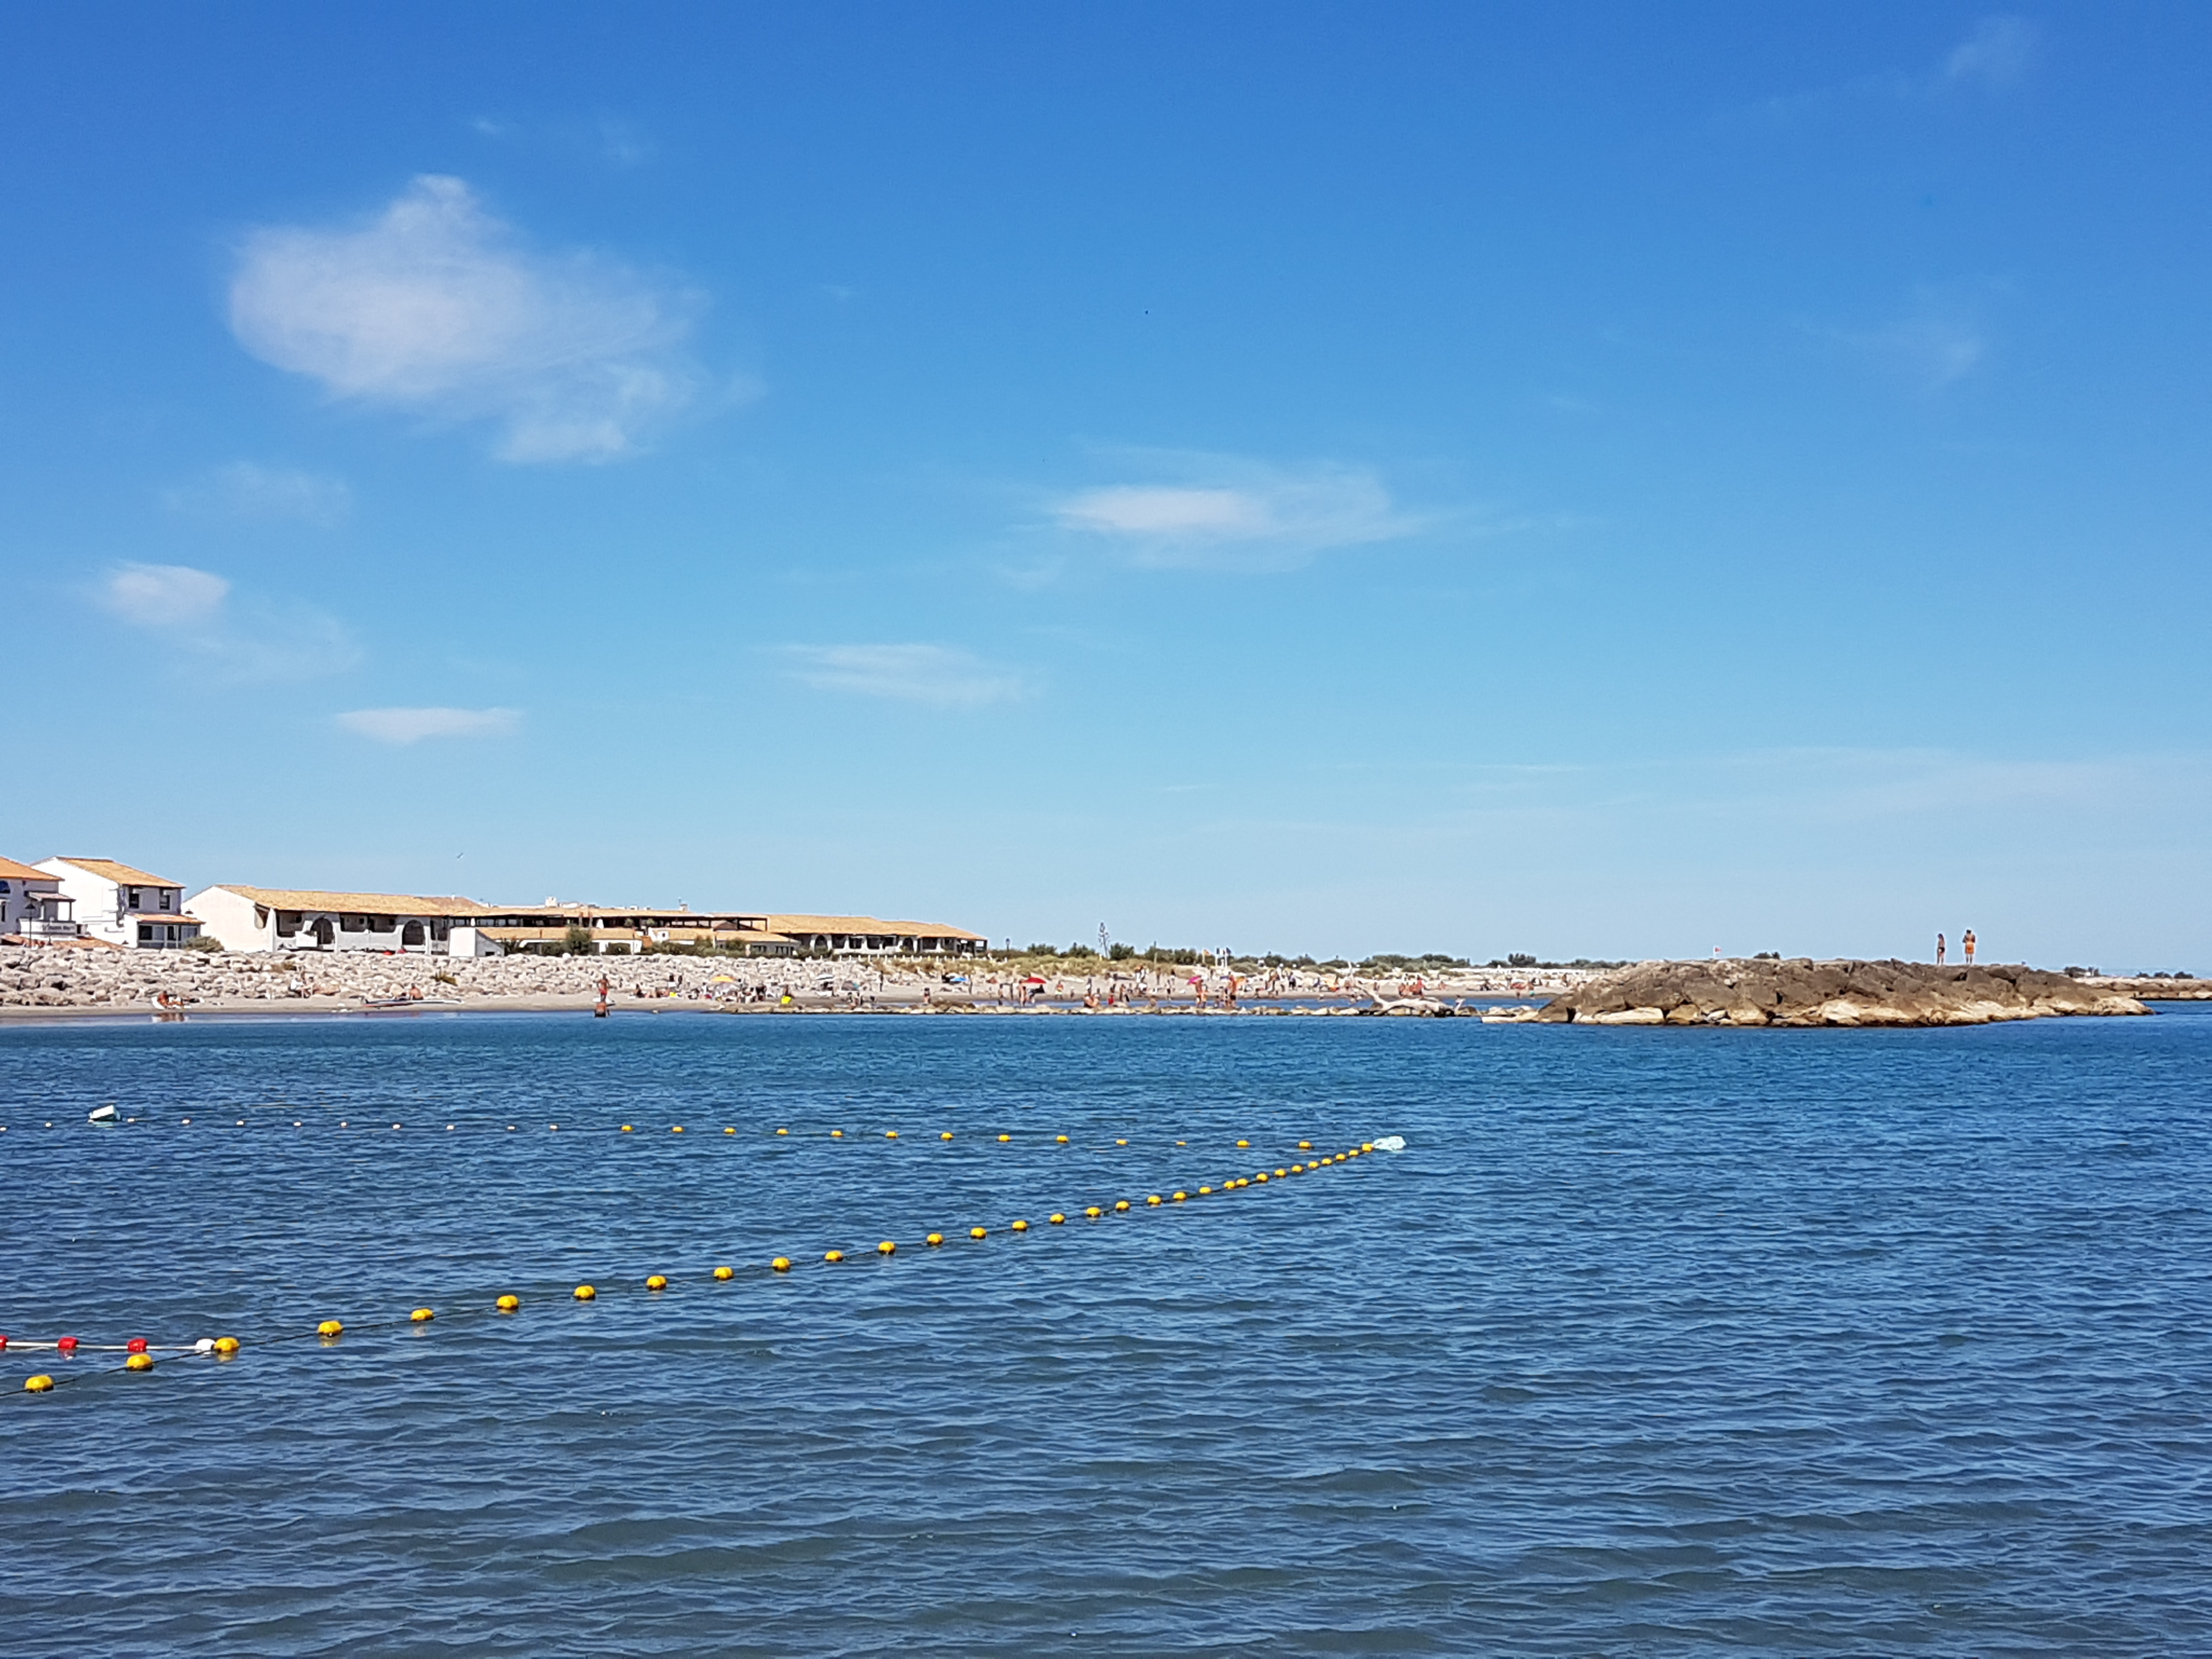
beach, sea, body of water, sky, blue, water, ocean, horizon, daytime, cloud, coast, shore, calm, vacation, summer, coastal and oceanic landforms, wave, tourism, city, sound, river, wind wave, inlet, bay, mountain, breakwater, channel